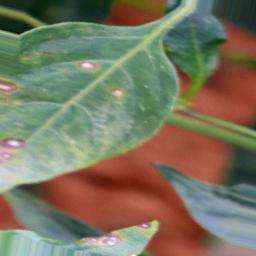
Label: cercospora